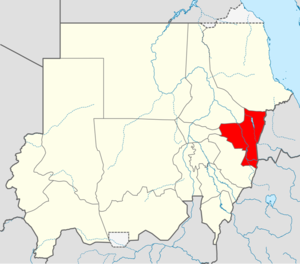
Kassala (stat)
Delstatens beliggenhed i Sudan.
Kassala er en af Sudans 15 delstater. Befolkningen udgjorde 1.171.118 indbyggere i 2006 på et areal på 36.710 km².